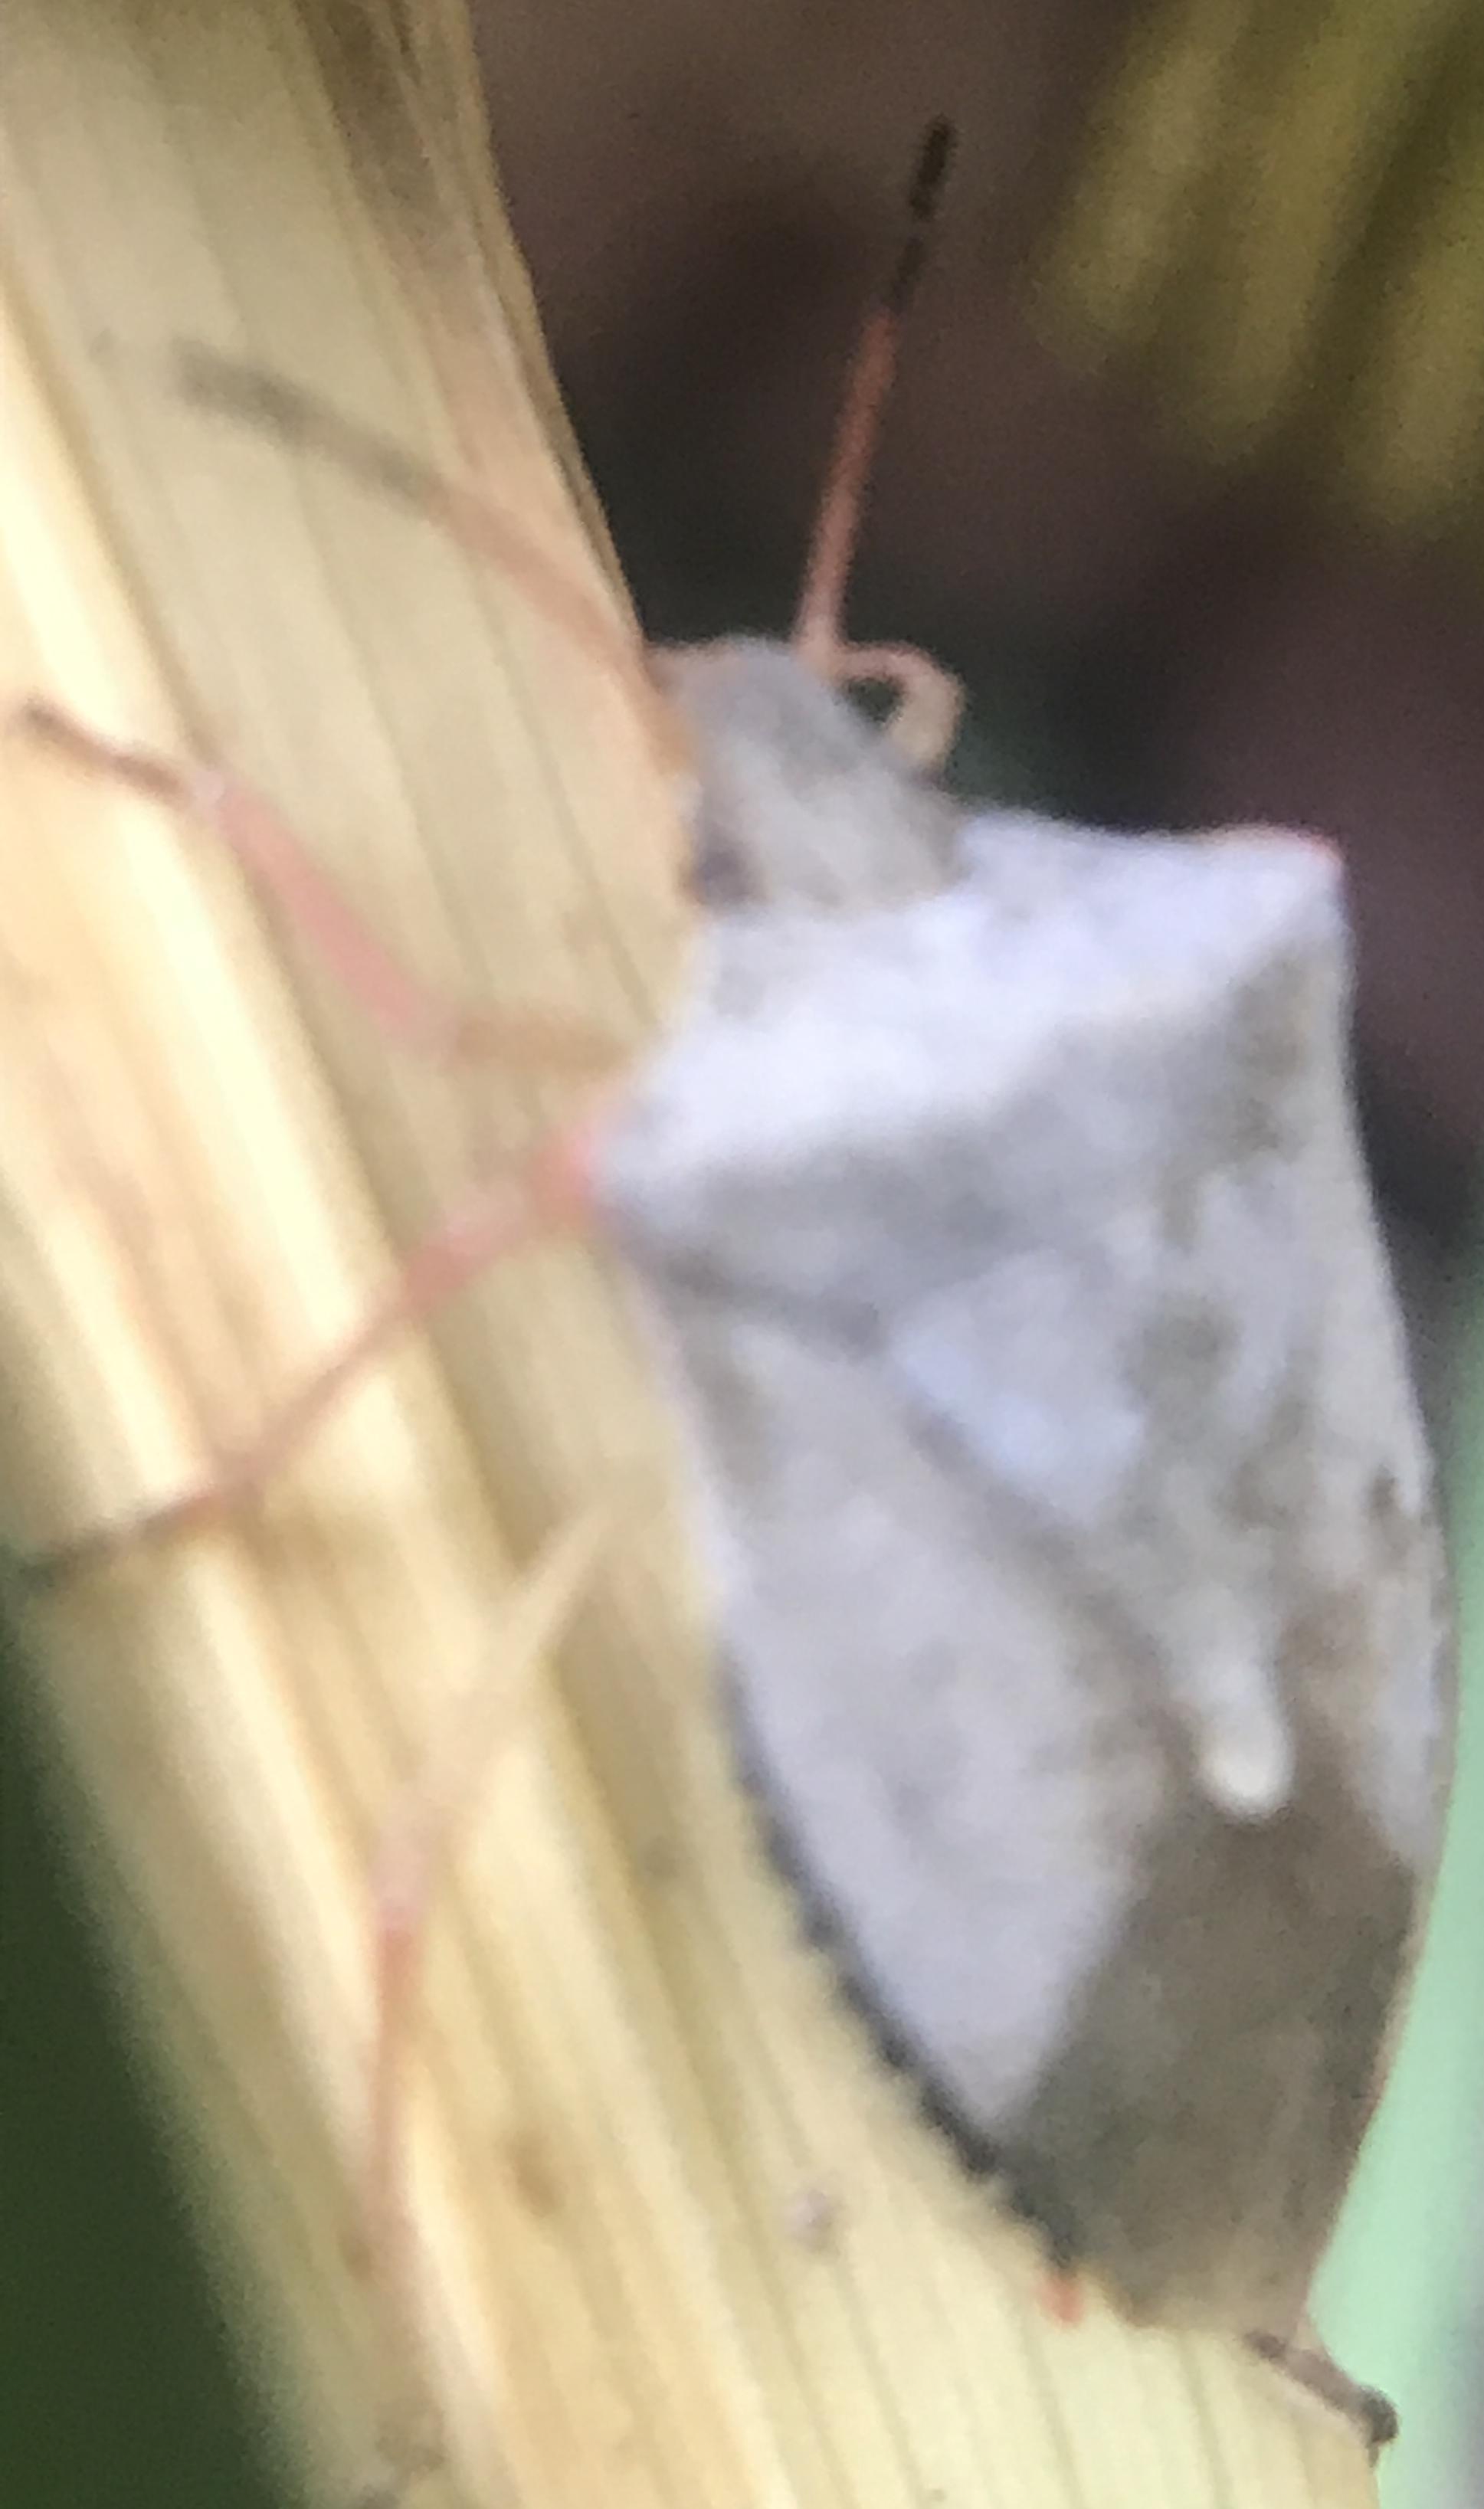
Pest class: stink_bug